Rudolf Anderson

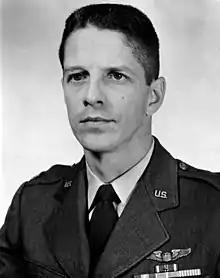
Major Rudolf Anderson, USAF

Rudolf Anderson Jr. (September 15, 1927 – October 27, 1962) was an American Air Force major and pilot. He was the first recipient of the Air Force Cross, the U.S. military's and Air Force's second-highest award and decoration for valor. The only U.S. fatality by enemy fire during the Cuban Missile Crisis, Anderson was killed when his U-2 reconnaissance aircraft was shot down over Cuba. He had previously served in Korea during the Korean War.